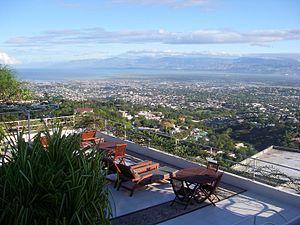
L'hôtel Montana était un des plus luxueux hôtels d'Haïti jusqu'à sa destruction par le tremblement de terre d'Haïti de 2010. Situé à Pétionville, à la périphérie sud-est de Port-au-Prince, cet hôtel quatre étoiles, accueillait des personnalités internationales.
Port-au-Prince est la capitale et la plus peuplée des communes d'Haïti, dont l'aire urbaine compterait près de 2 754 812 habitants appelés Port-au-Princiens et Port-au-Princiennes. Du point de vue administratif, Port-au-Prince est à la fois le chef-lieu du département de l'Ouest et de l'arrondissement de Port-au-Prince.